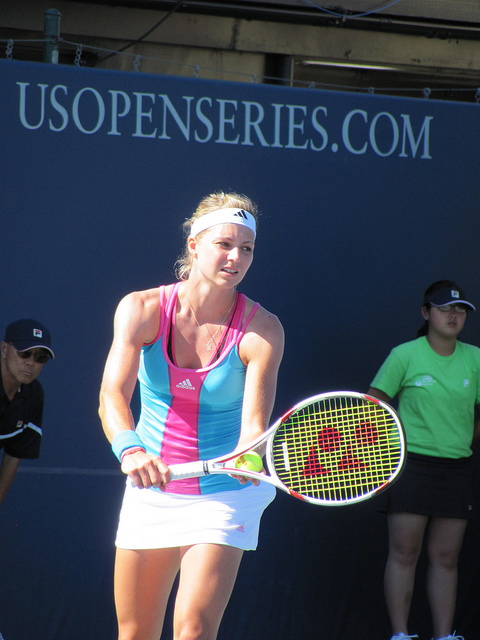
một nữ vận động viên tennis đang thi đấu